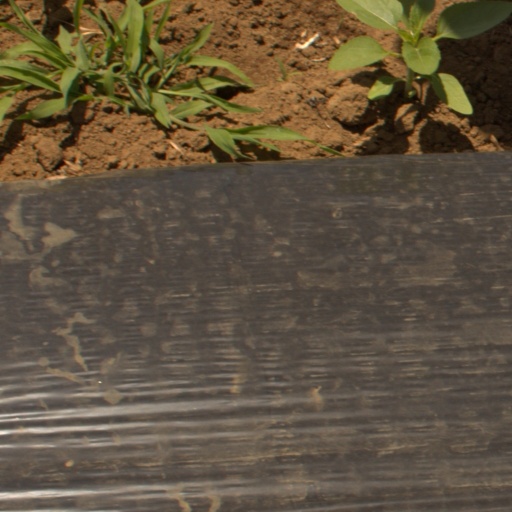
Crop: Jerusalem artichoke